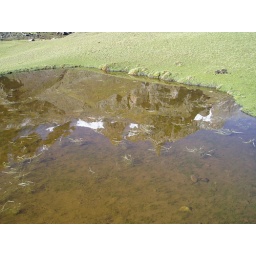
the reflex of the mountain in the small lake behind the tent